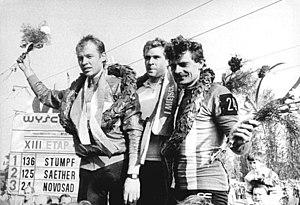
Remig Stumpf est un coureur cycliste allemand né le 25 mars 1966 à Schweinfurt et mort le 14 mai 2019 à Bergrheinfeld. Il devient professionnel en 1988 et le reste jusqu'en 1993.